Abdulaziz Karimov

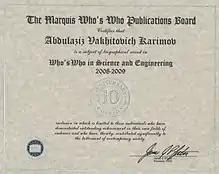
Awards 2008-2009 Who's Who certificate of Karimov Abdulaziz

His multiple scientific results were published in various journals (Electronics, Instruments and experimental technologies, Semiconductors, Technical Physics Letters, Radioelectronics and communication systems, Journal of engineering physics and thermophysics) worldwide. The results of investigation of spectral characteristics of two-barrier structures with corrugated surface are of special interest [A.V. Karimov, D.M. Yodgorova, E.N. Yakubov. Research of structures with corrugated photoreceiving surface// Journal of Semiconductor Physics and Quantum Electronics and Optoelectronics. 2004, Vol. 7, #4, pp. 378–382]. Compared to the classical one-barrier photodiode structures, Dr. A.V. Karimov obtained high value of photosensitivity ranging from 5 to 15 A/V, which is by 1-1.5 fold higher than that (0.5-1 A/V) in the existing samples.